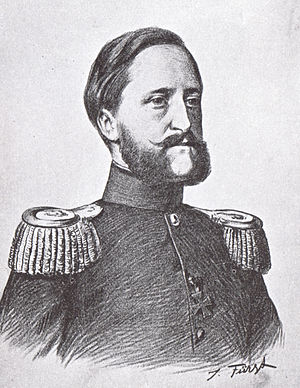
Frederik Christian August af Slesvig-Holsten-Sønderborg-Augustenborg
Frederik Christian August af Augustenborg
Frederik Christian August af Slesvig-Holsten-Sønderborg-Augustenborg, i folkemunde Friedrich der Achte, var ældste søn af Christian August 2. af Slesvig-Holsten-Sønderborg-Augustenborg. Han udråbte sig til hertug af Slesvig-Holsten i 1863, men blev kun en fodnote. Han regnes for at have repræsenteret den mest etnisk danske linje i det oldenborgske hus på den tid, men da familien var stærkt tysksindet, kunne de ikke komme på tale som efterfølgere af den barnløse danske konge Frederik den 7.